Bonded leather

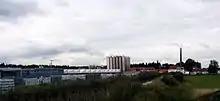
"Salamander Industrieprodukte" in Türkheim, Bavaria, is the oldest and biggest manufacturer of bonded leather fibre material worldwide.

Bonded leather is made by shredding leather scraps and leather fiber, then mixing it with bonding materials. The mixture is next extruded onto a cloth or paper backing, and the surface is usually embossed with a leather-like texture or grain. Color and patterning, if any, are a surface treatment that does not penetrate like a dyeing process would. The natural leather fiber content of bonded leather varies. The manufacturing process is somewhat similar to the production of paper.